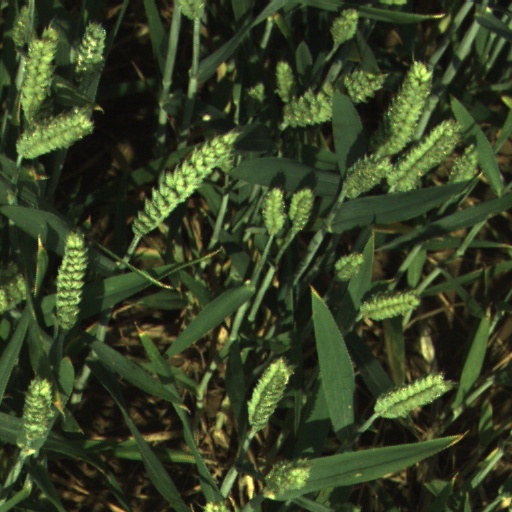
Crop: wheat